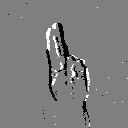
ASL letter: u